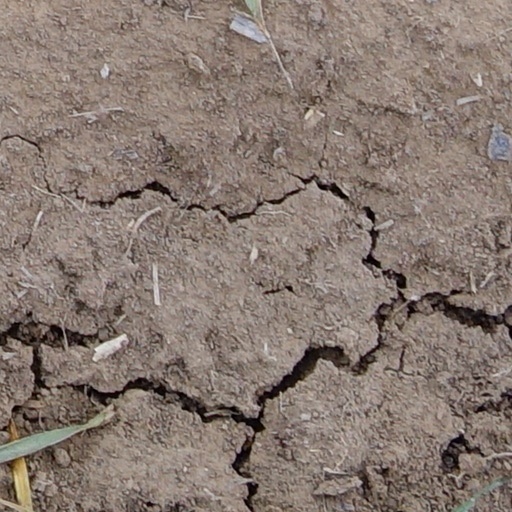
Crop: wheat